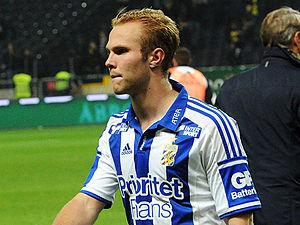
Gustav Engvall, né le 29 avril 1996 à Kalmar, est un footballeur international suédois. Il joue au poste d'attaquant avec le club belge de KV Mechelen.